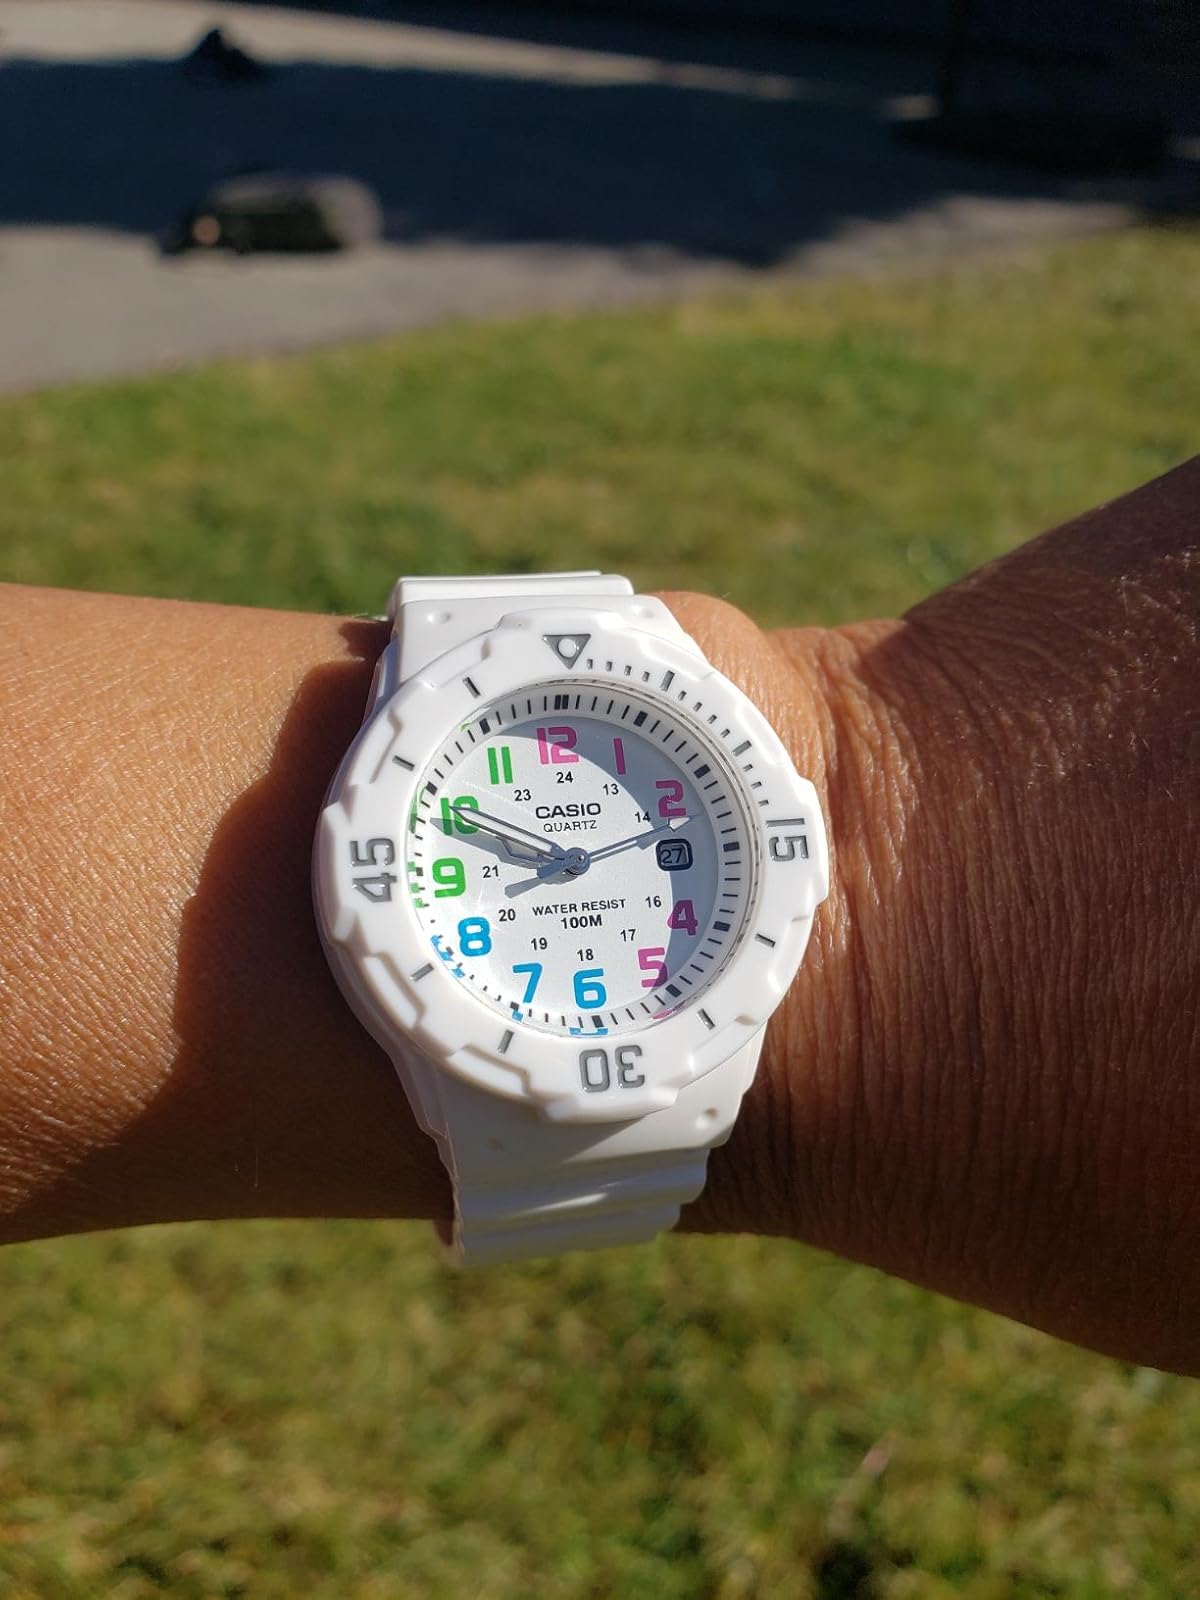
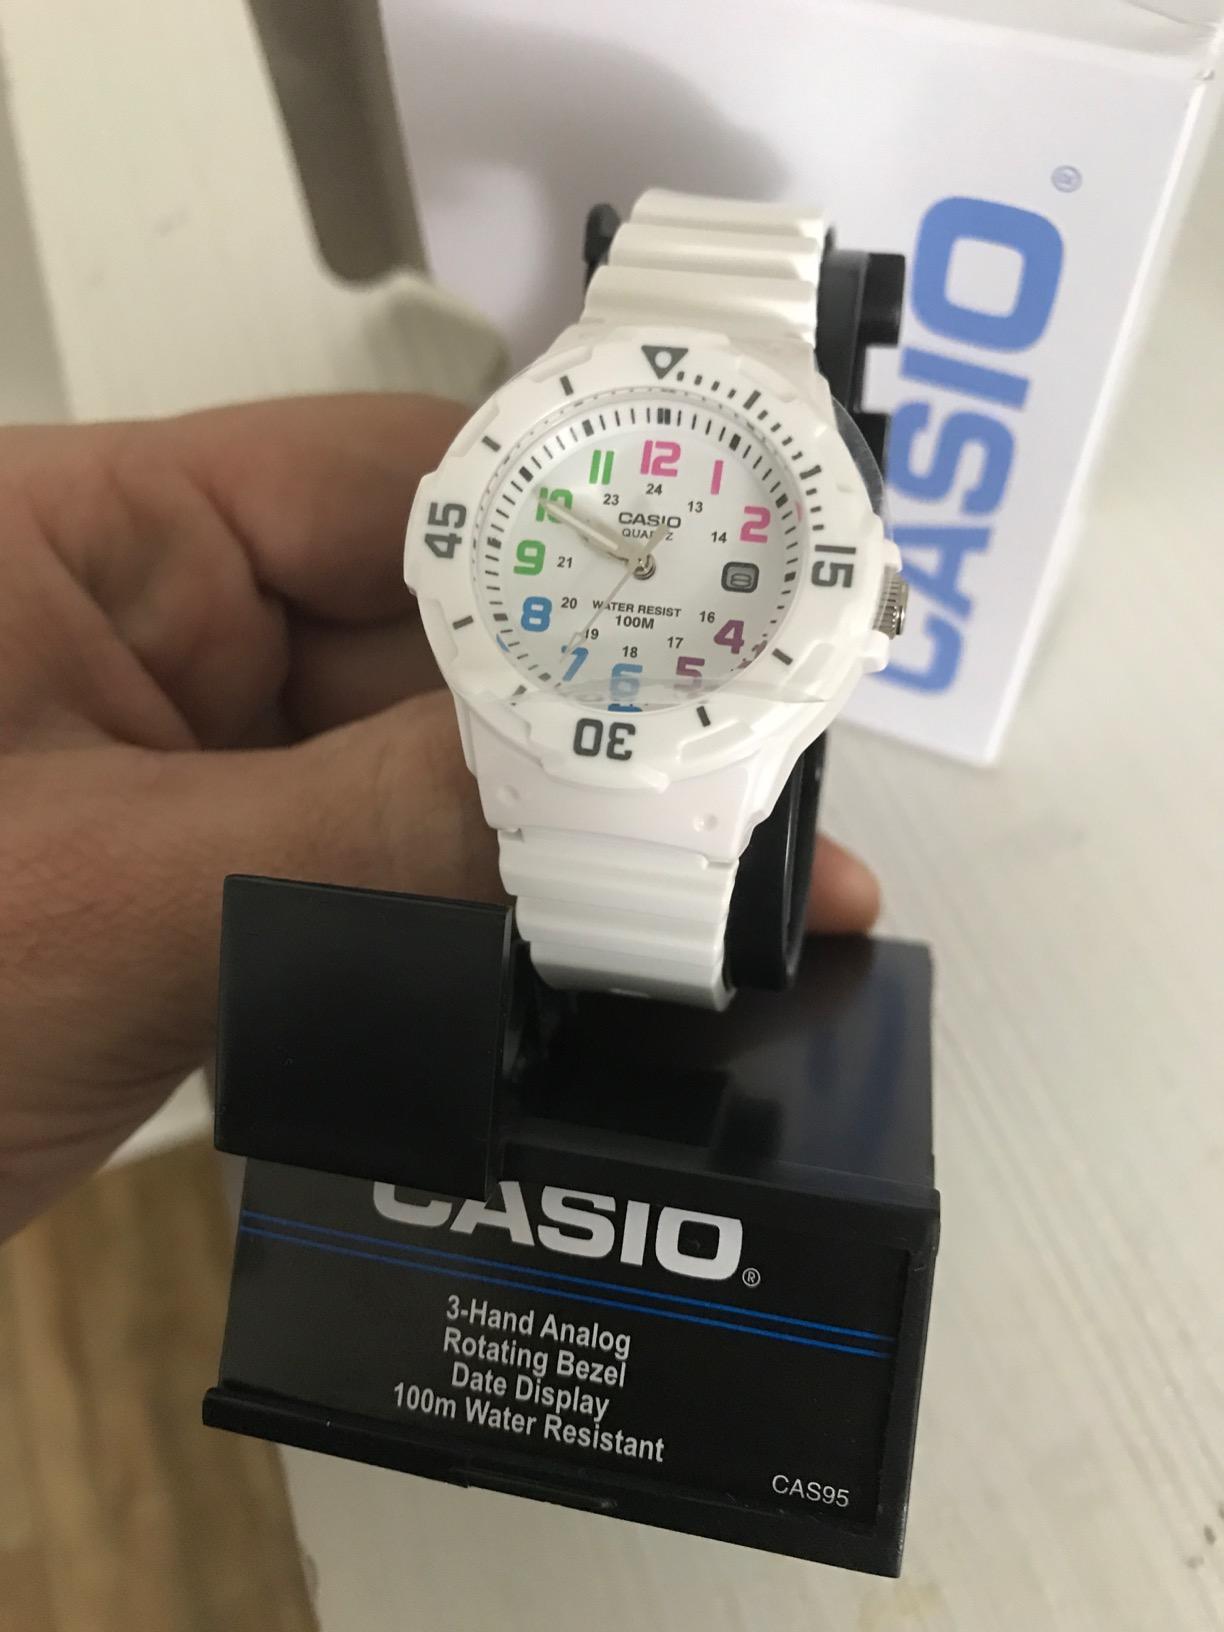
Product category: accessories_watch
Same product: yes